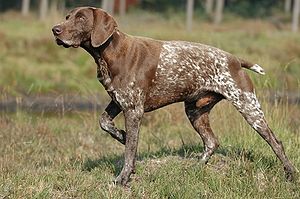
Korthåret hønsehund
Korthåret hønsehund er en hunderace fra Tyskland, en stående jagthund af braquetypen. Den Korthåret hønsehund er en af fire hønsehund. Disse adskiller sig dog så meget fra hinanden, at de ikke betragtes som varianter, men separate hunderacer.